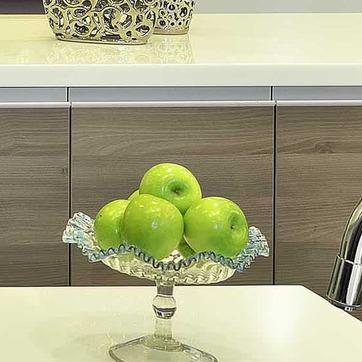
Material: food